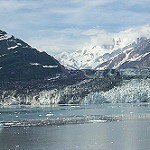
Scene: Outdoor